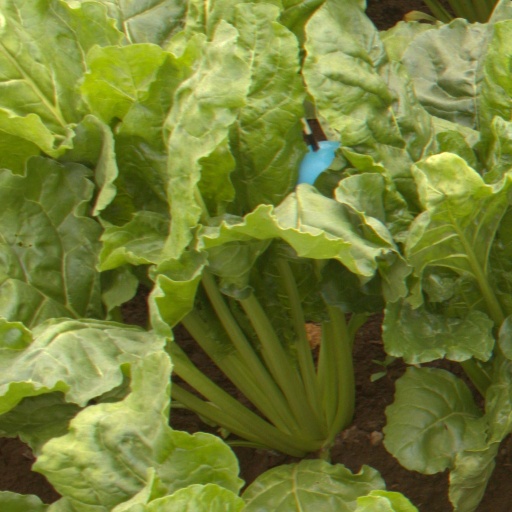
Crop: sugar beet